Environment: real
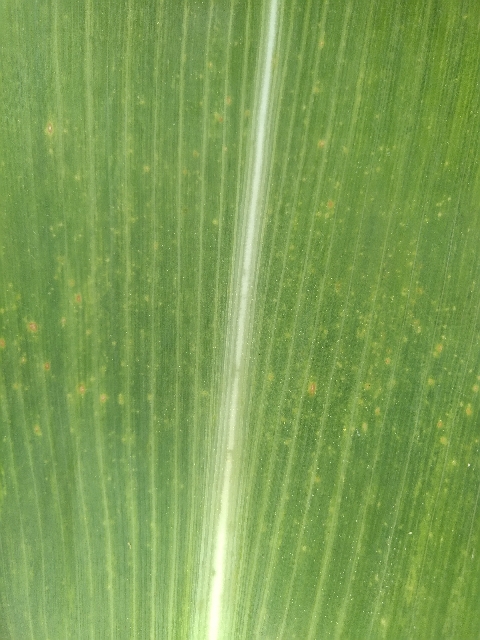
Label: lethal_necrosis